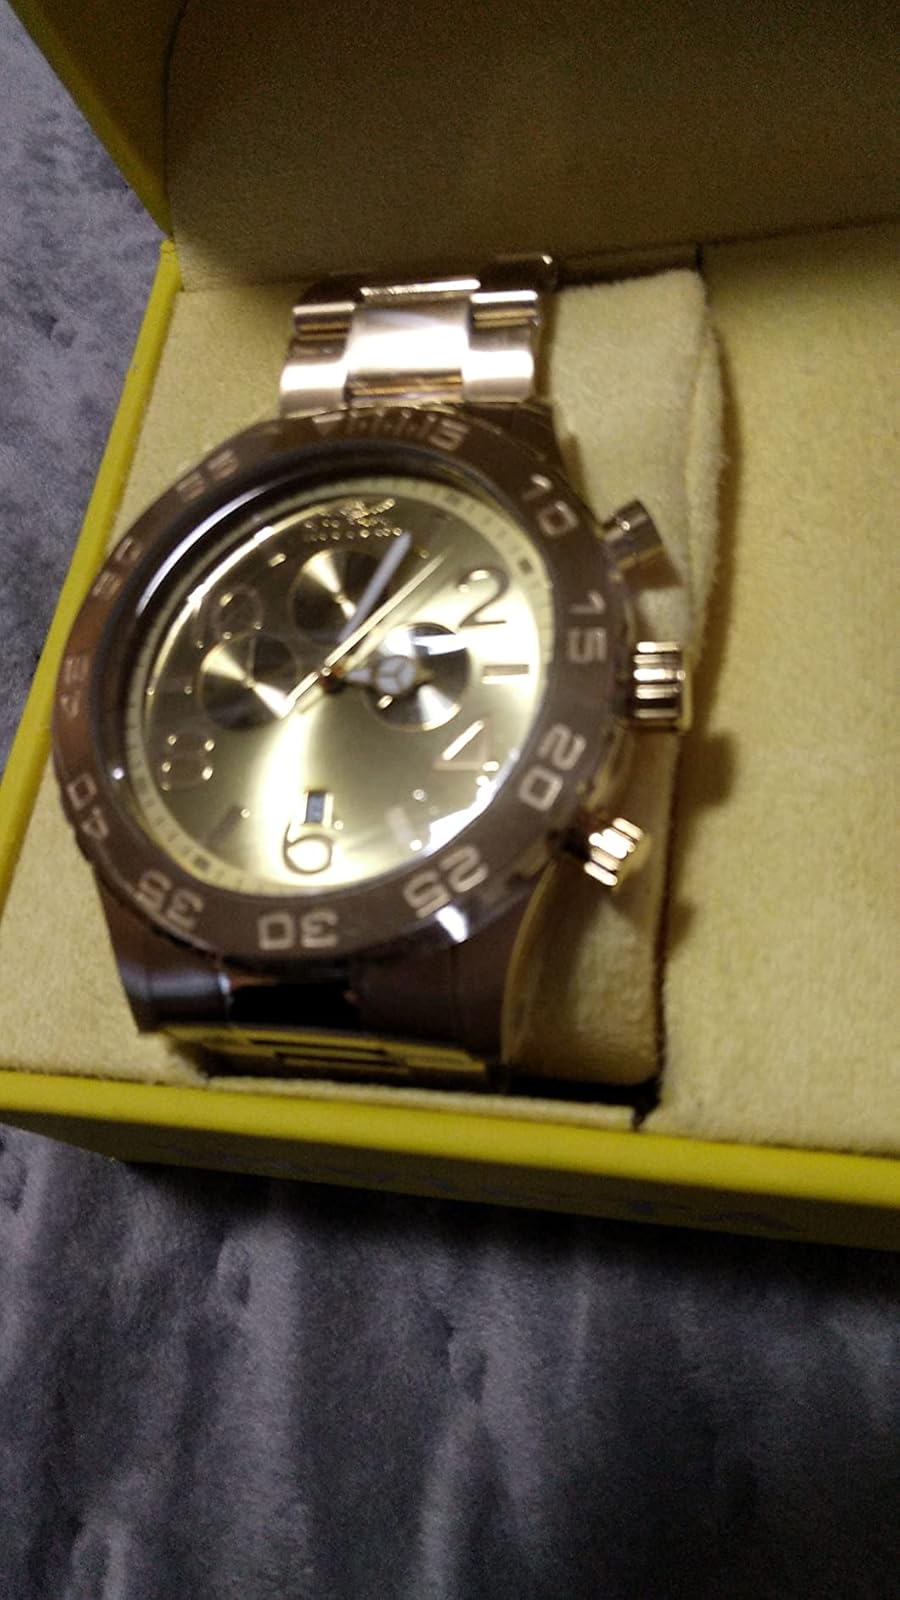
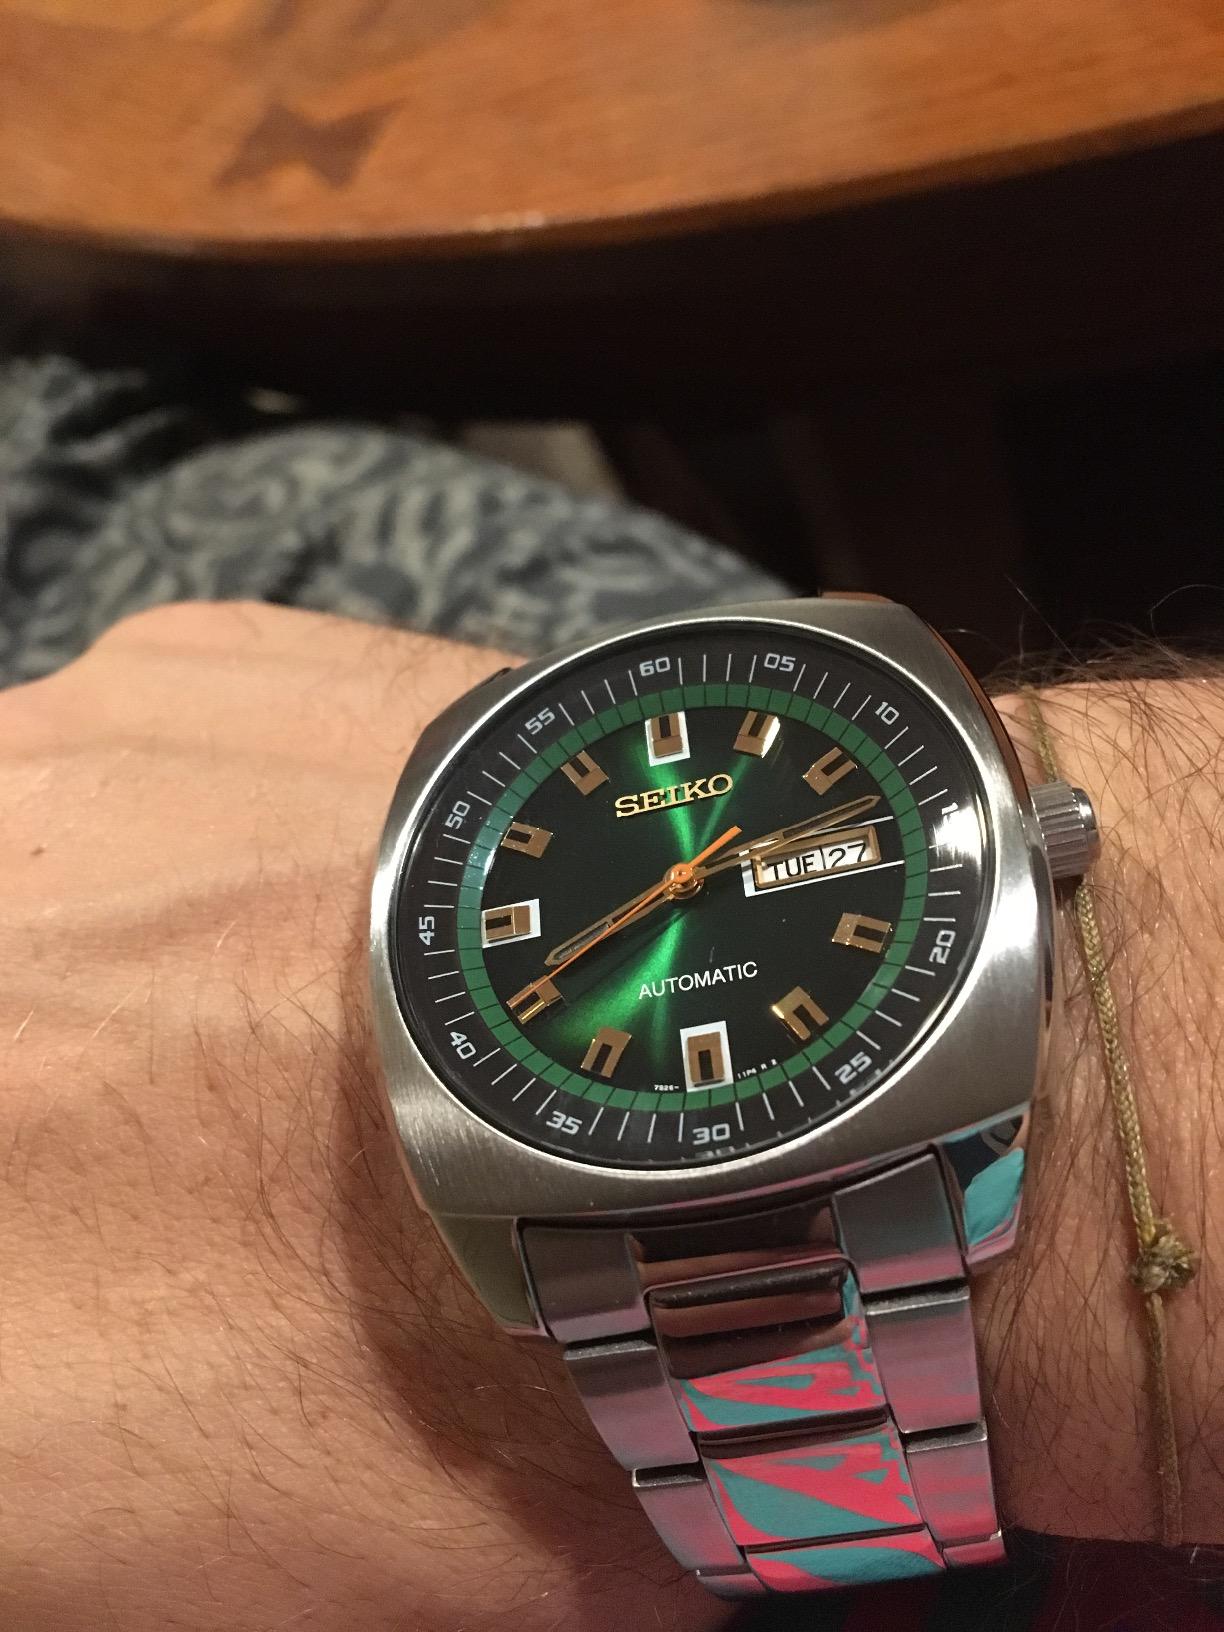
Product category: accessories_watch
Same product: no